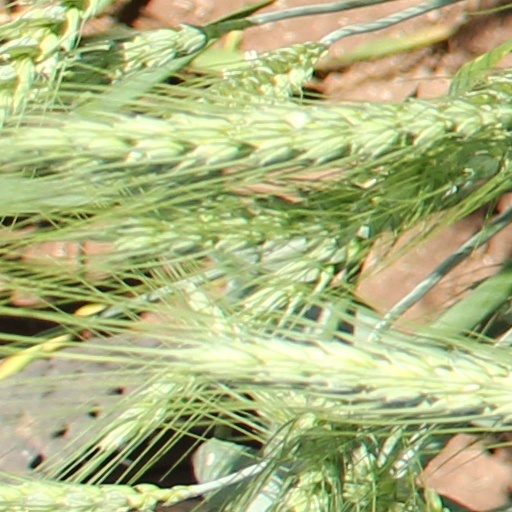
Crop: wheat